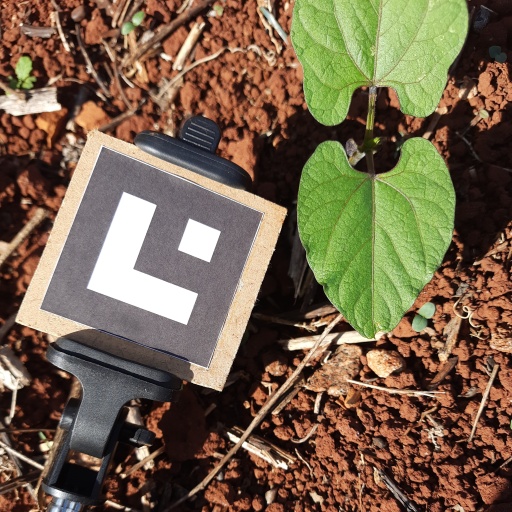
Observations: wavy surface, no eating holes, under sunlight